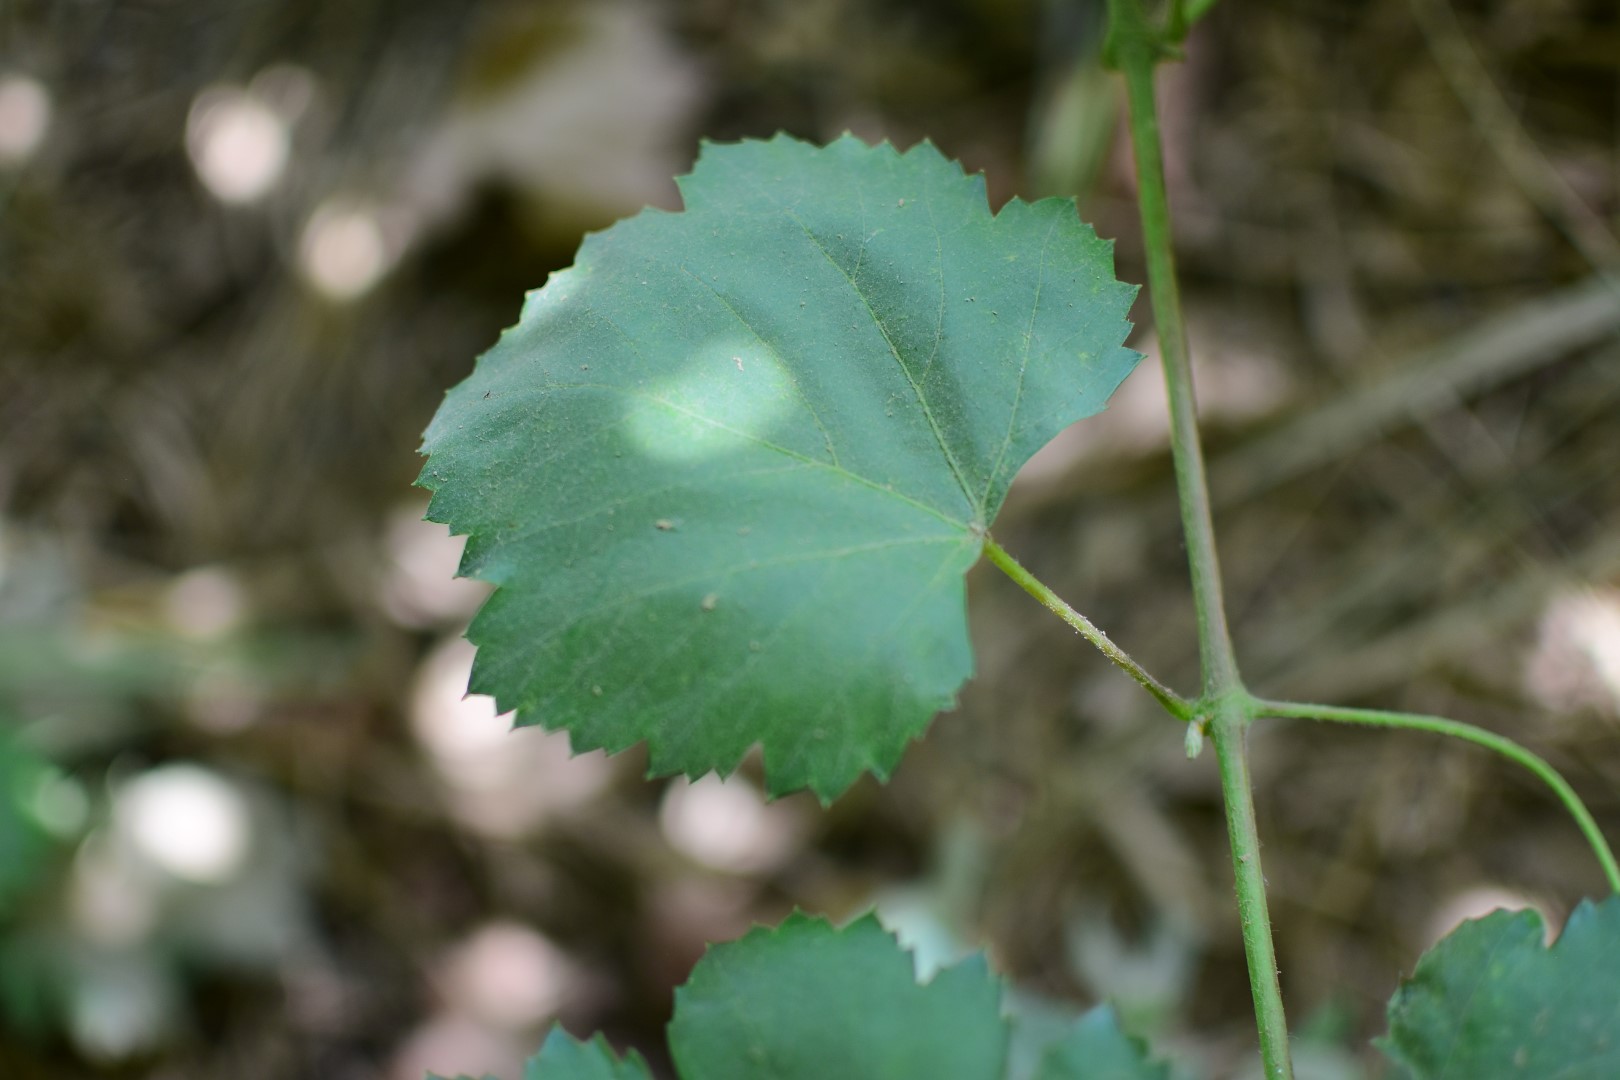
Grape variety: Halawani